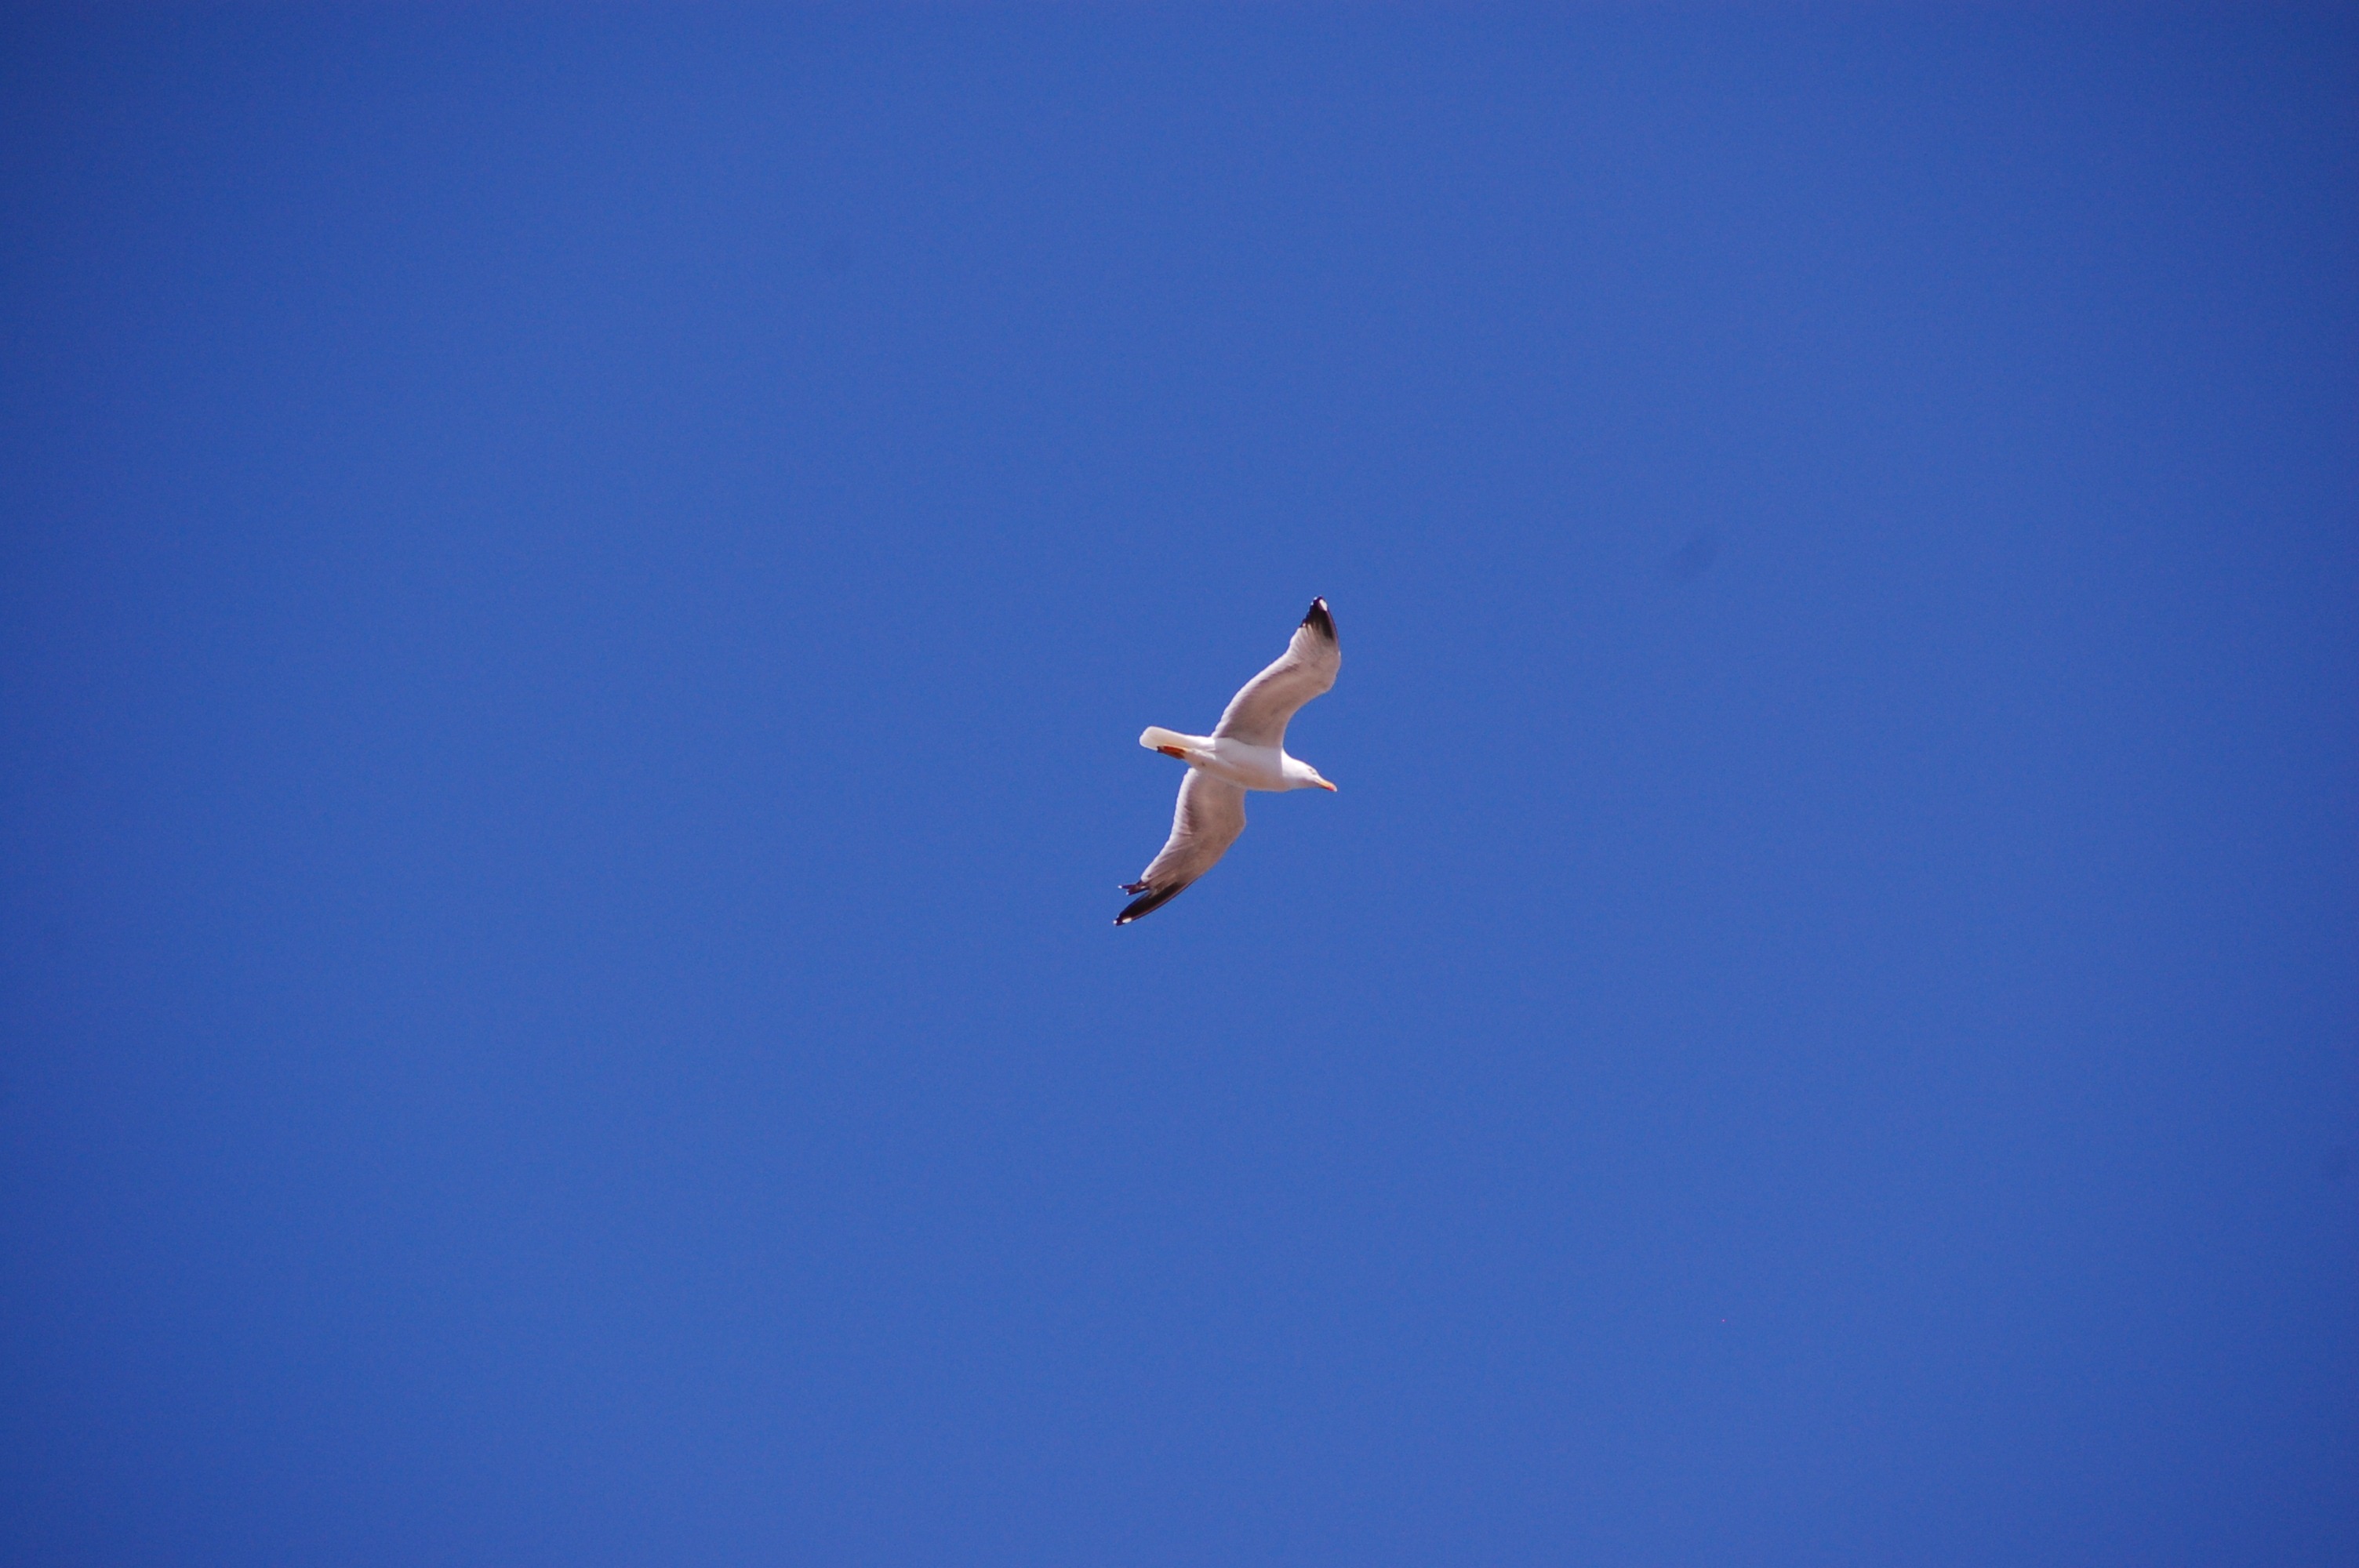
bird, wing, sky, seabird, seagull, gull, flight, blue, freedom, vertebrate, charadriiformes